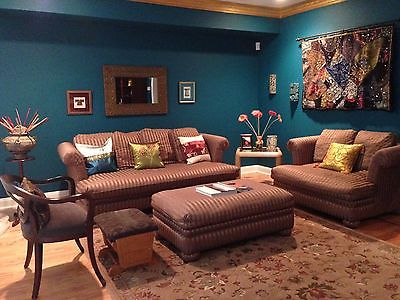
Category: sofa